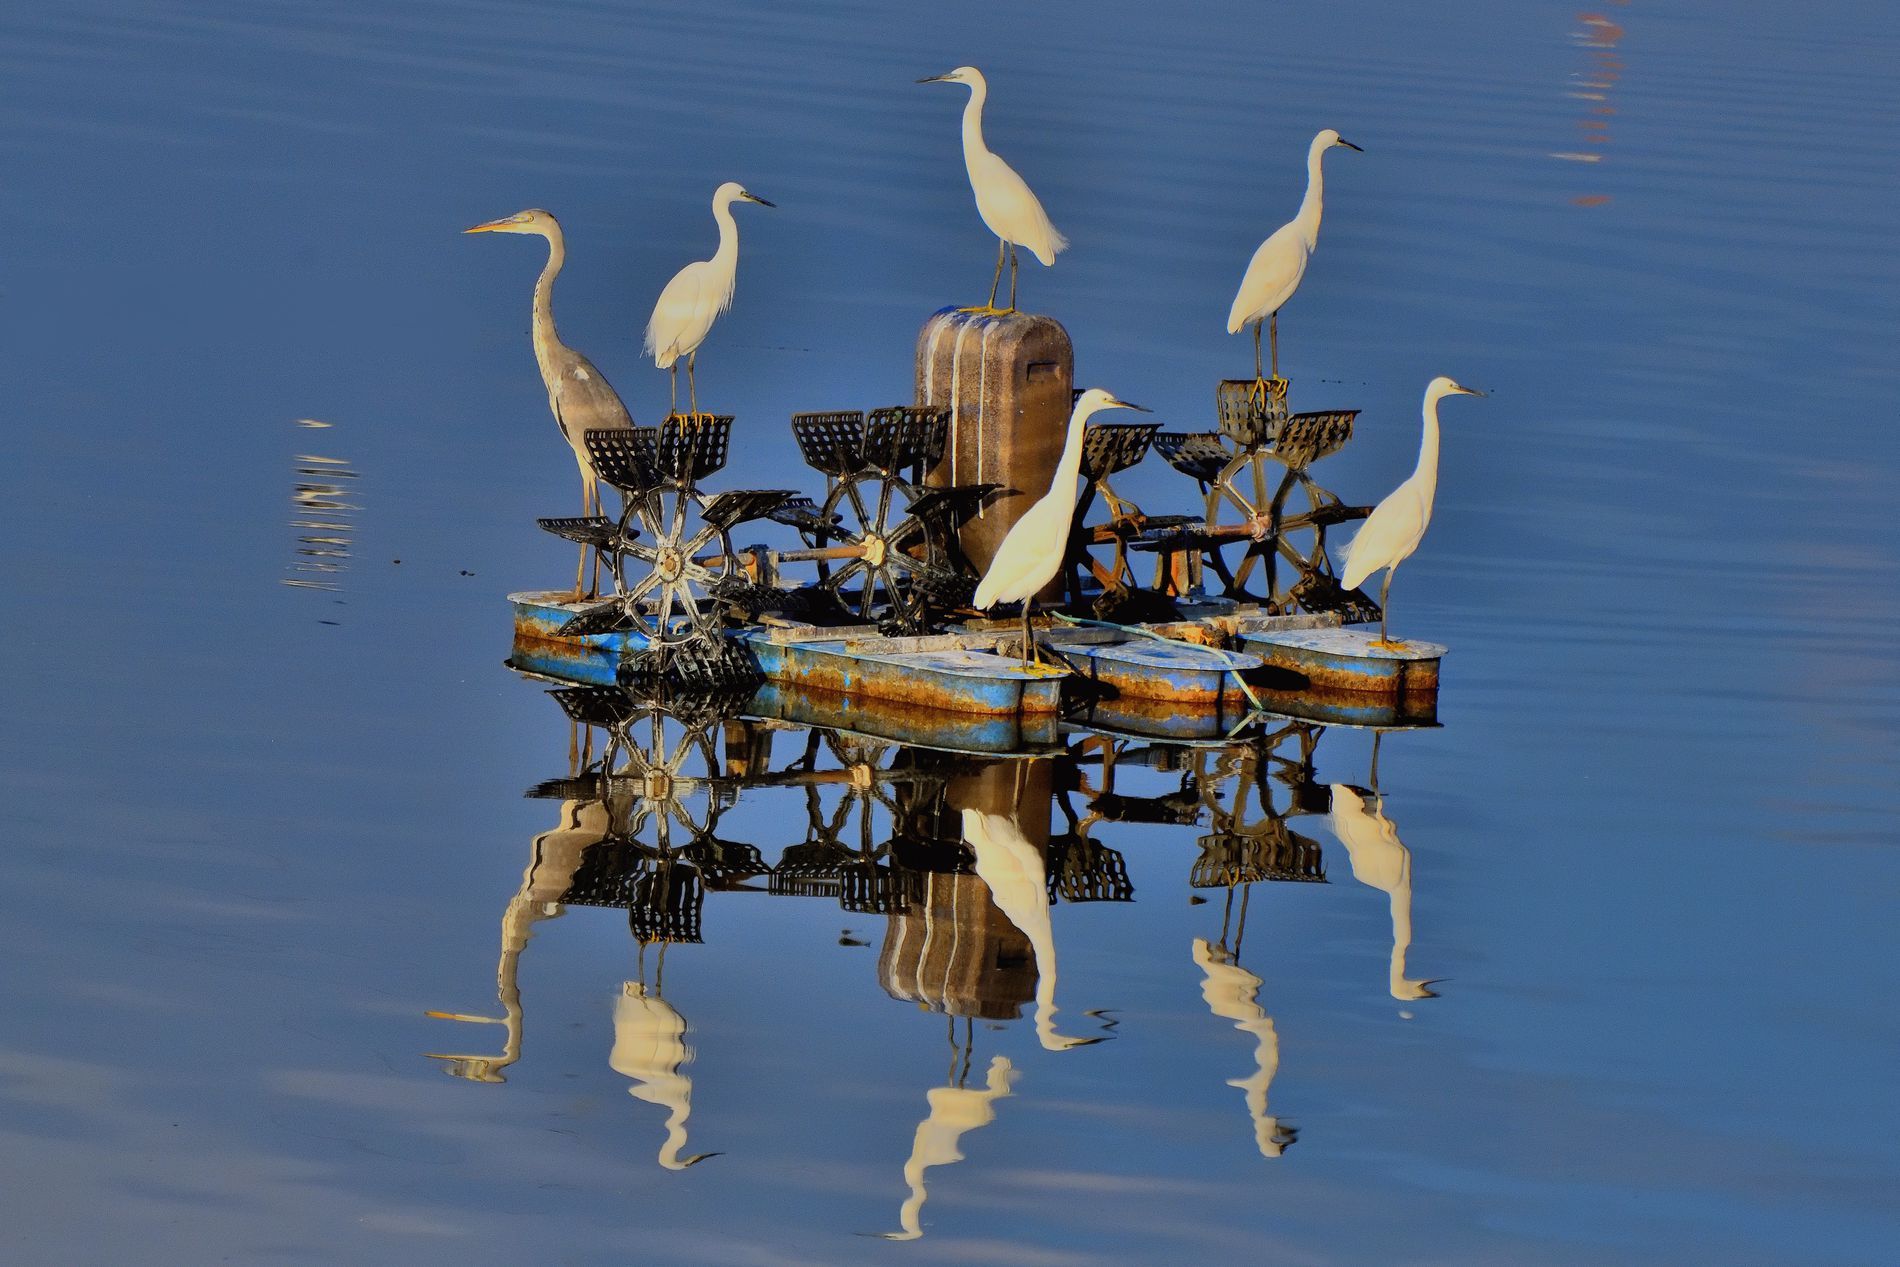
Egrets Standing on a Rusty Paddle Machine
A group of white birds, probably egrets, are standing on an old floating paddle machine in calm, still water. The metal looks rusty and worn out, and the water is so smooth it perfectly reflects the birds and the machine. There's no sign of land just this quiet moment with birds resting in the middle of blue water.
Shot from a slightly raised angle, the photo captures a quiet and still moment on calm water. The blue tones are soft, and the sunlight gives everything a clean, gentle look. Reflection in the water add sense of balance, and the rusty machine with resting birds gives the scene a peaceful, almost meditative mood.
Labels: Animal, Bird, Waterfowl, Heron, Egret, Stork, Water, Outdoors, Nature, Cormorant, Waterfront, Transportation, Vehicle, Watercraft, Crane Bird, Land, Boat, Sailboat, Wood, Seagull, Reflection
Camera: NIKON CORPORATION NIKON D850
Lens: 80-400mm f/4.5-5.6, AF-S Nikkor 80-400mm f/4.5-5.6G ED VR
Aperture: F7.6
Exposure: 1/6400 sec
ISO: 1400
Focal length: 320.0 mm